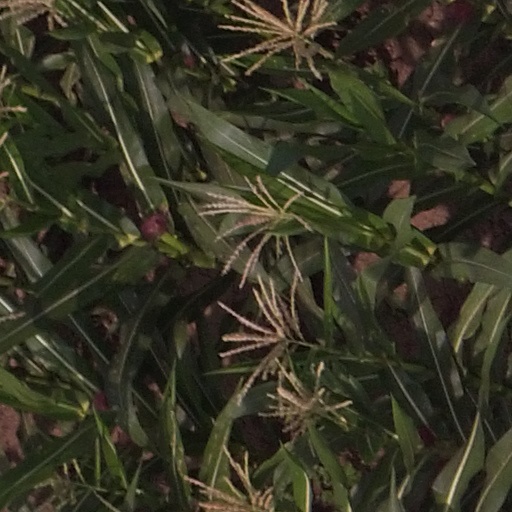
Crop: maize; corn